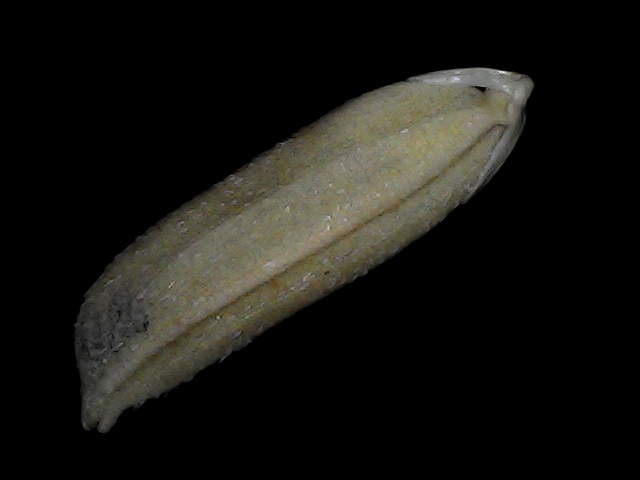
Rice variety: Bd87